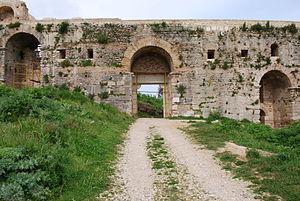
Vue de Nicopolis en Epire.